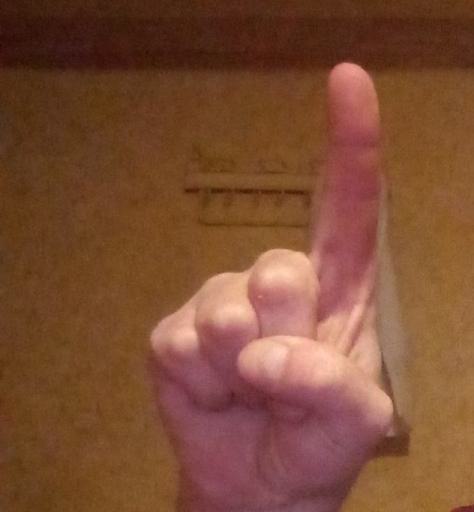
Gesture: one